Astronomy

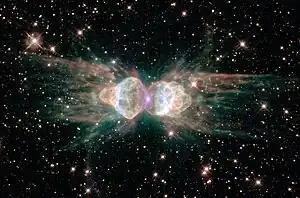
Mz 3, often referred to as the Ant planetary nebula. Ejecting gas from the dying central star shows symmetrical patterns unlike the chaotic patterns of ordinary explosions.

One of the oldest fields in astronomy, and in all of science, is the measurement of the positions of celestial objects. Historically, accurate knowledge of the positions of the Sun, Moon, planets and stars has been essential in celestial navigation (the use of celestial objects to guide navigation) and in the making of calendars.